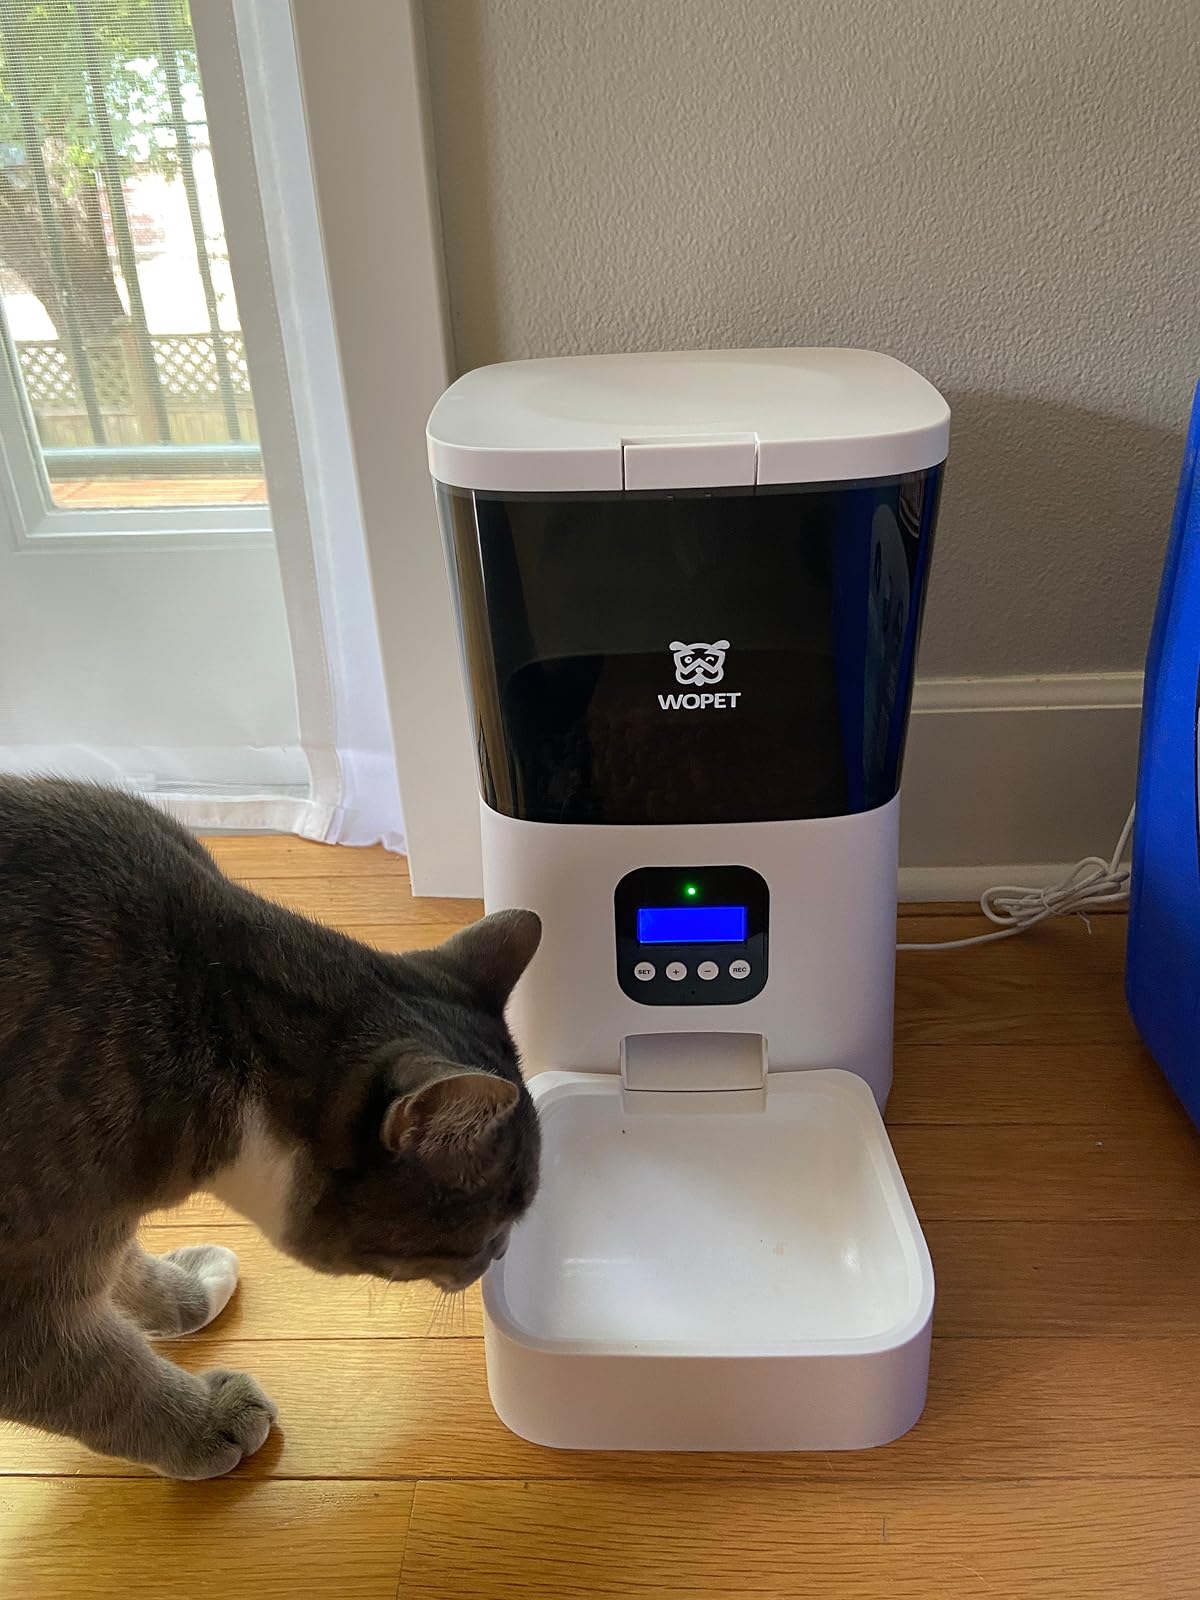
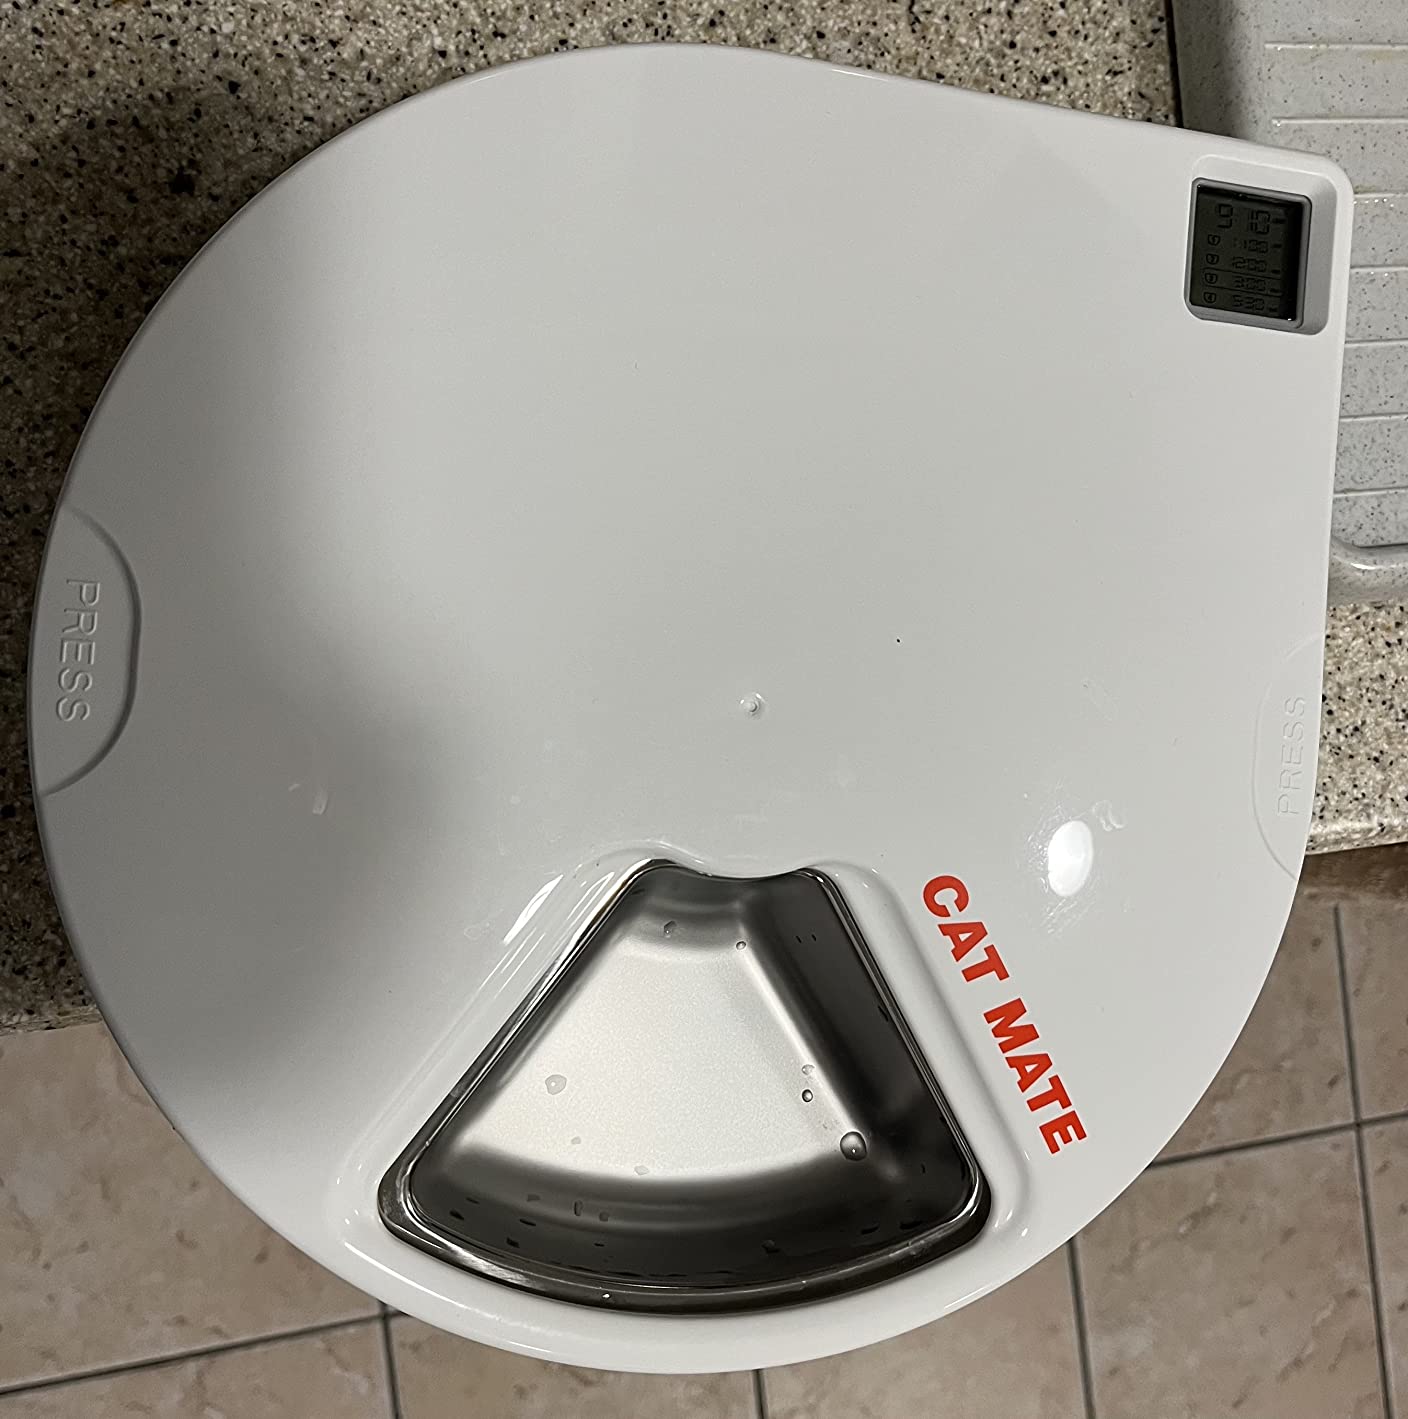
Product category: items_feeder
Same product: no